John P. Kennedy

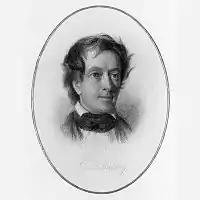
John Pendleton Kennedy as a young man.

Kennedy's college studies were interrupted by the War of 1812. He joined the army and in 1814, marched with the United Company of the 5th Baltimore Light Dragoons, known as the "Baltimore 5th," a unit that included rich merchants, lawyers, and other professionals. Kennedy wrote humorous amounts of his military escapades, such as when he lost his boots and marched onward in dancing pumps. The war was, however, serious, and Kennedy participated in the disastrous Battle of Bladensburg as the British threatened the new national capitol, Washington, D.C. Secretary of State James Monroe ordered the Baltimore 5th to move back from the left of the forward line to an exposed position a quarter-mile away. After the British forces crossed a bridge, the 5th moved forward. The fighting was intense: nearly every British officer among the advancing troops was hit, but then the British fired Congreve rockets. At first, the 5th stood firm, but when the two regiments to the right ran away, the 5th also broke. Kennedy threw away his musket and carried a wounded fellow-soldier (James W. McCulloh) to safety. Kennedy later fought in the Battle of North Point, which saved Baltimore from a burning similar to that of the capitol. Another wartime contact who proved crucial in Kennedy's later political and business career was George Peabody, who later helped finance the B&O Railroad and founded the House of Morgan, as well as the Peabody Institute.